Margate

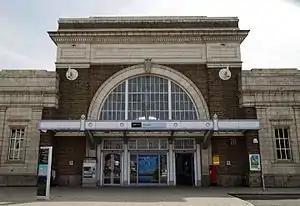
Margate railway station, which was constructed in 1926 to designs by Edwin Maxwell Fry

Margate was listed in the Domesday Book of 1086 as lying within the hundred of Thanet and the county of Kent.